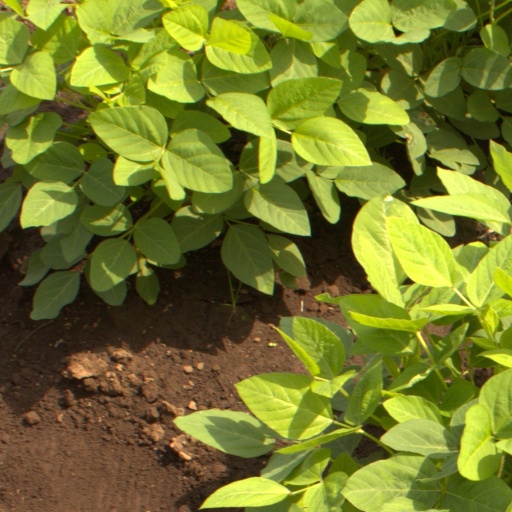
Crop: soybean